Dennis Hood

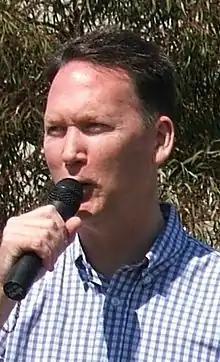

Dennis Garry Edward Hood (born 12 January 1970) is an Australian politician who began his political career as a member of the South Australian Legislative Council in 2006 on the Family First Party's ticket. In 2017, Family First merged into the Australian Conservatives and Hood joined the Liberal Party after the 2018 state election.